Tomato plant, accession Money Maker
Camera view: vertical (180 deg); turntable rotation: 90 degrees
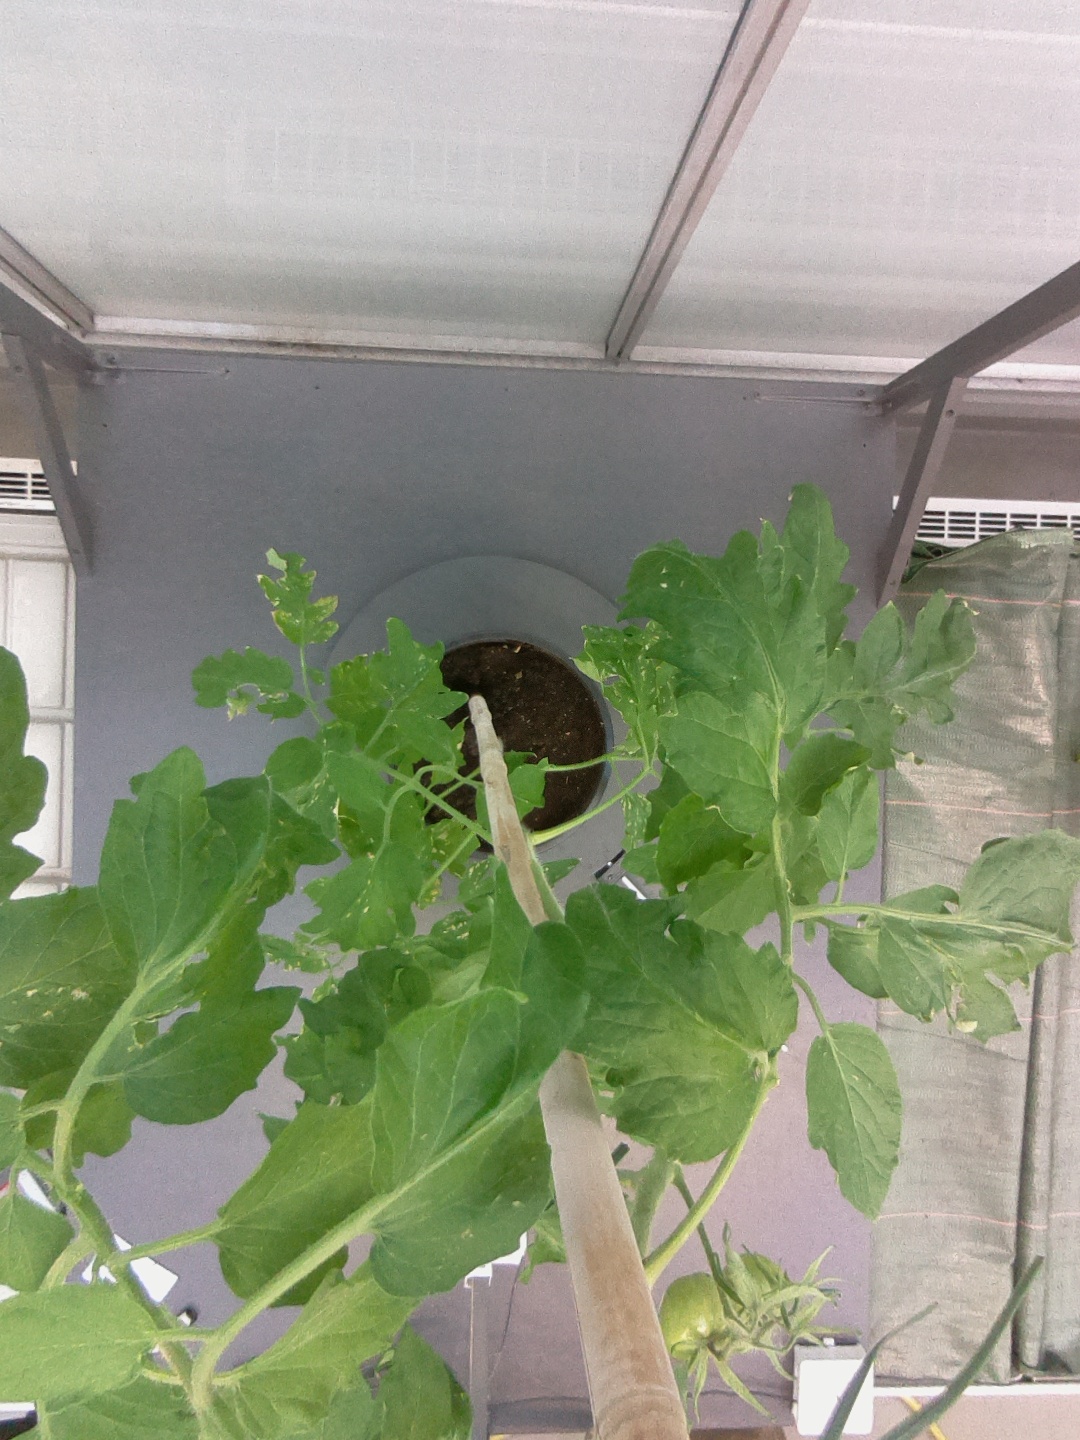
BBCH growth stage 71: 10%-20% of final fruit size